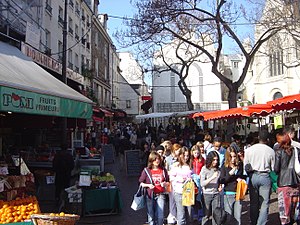
Place Monge (metrostation) / Galleri
Place Monge er en station på metronettet, beliggende i Paris' 5. arrondissement. Stationen blev åbnet 15. februar 1930, da metrolinje 10, som den oprindelig var en del af, blev forlænget til Place d'Italie. Et år senere, 26. april 1931, blev stationen lagt til linje 7.